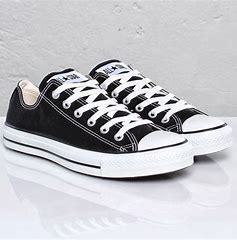
Brand: Converse
Model: All Star Ox